Sengottai (film)

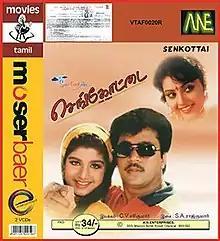
VCD cover

Sengottai is a 1996 Indian Tamil-language political action film directed by C. V. Sasikumar and produced by R. B. Choudary. The film stars Arjun Sarja, Meena and Rambha. The film was released on 19 April 1996 and bombed at the box-office.